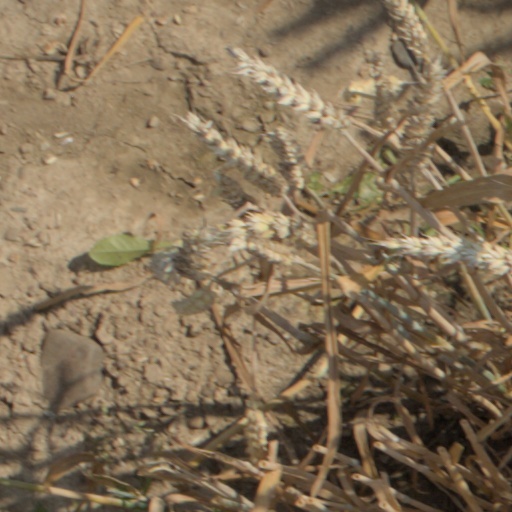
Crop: wheat